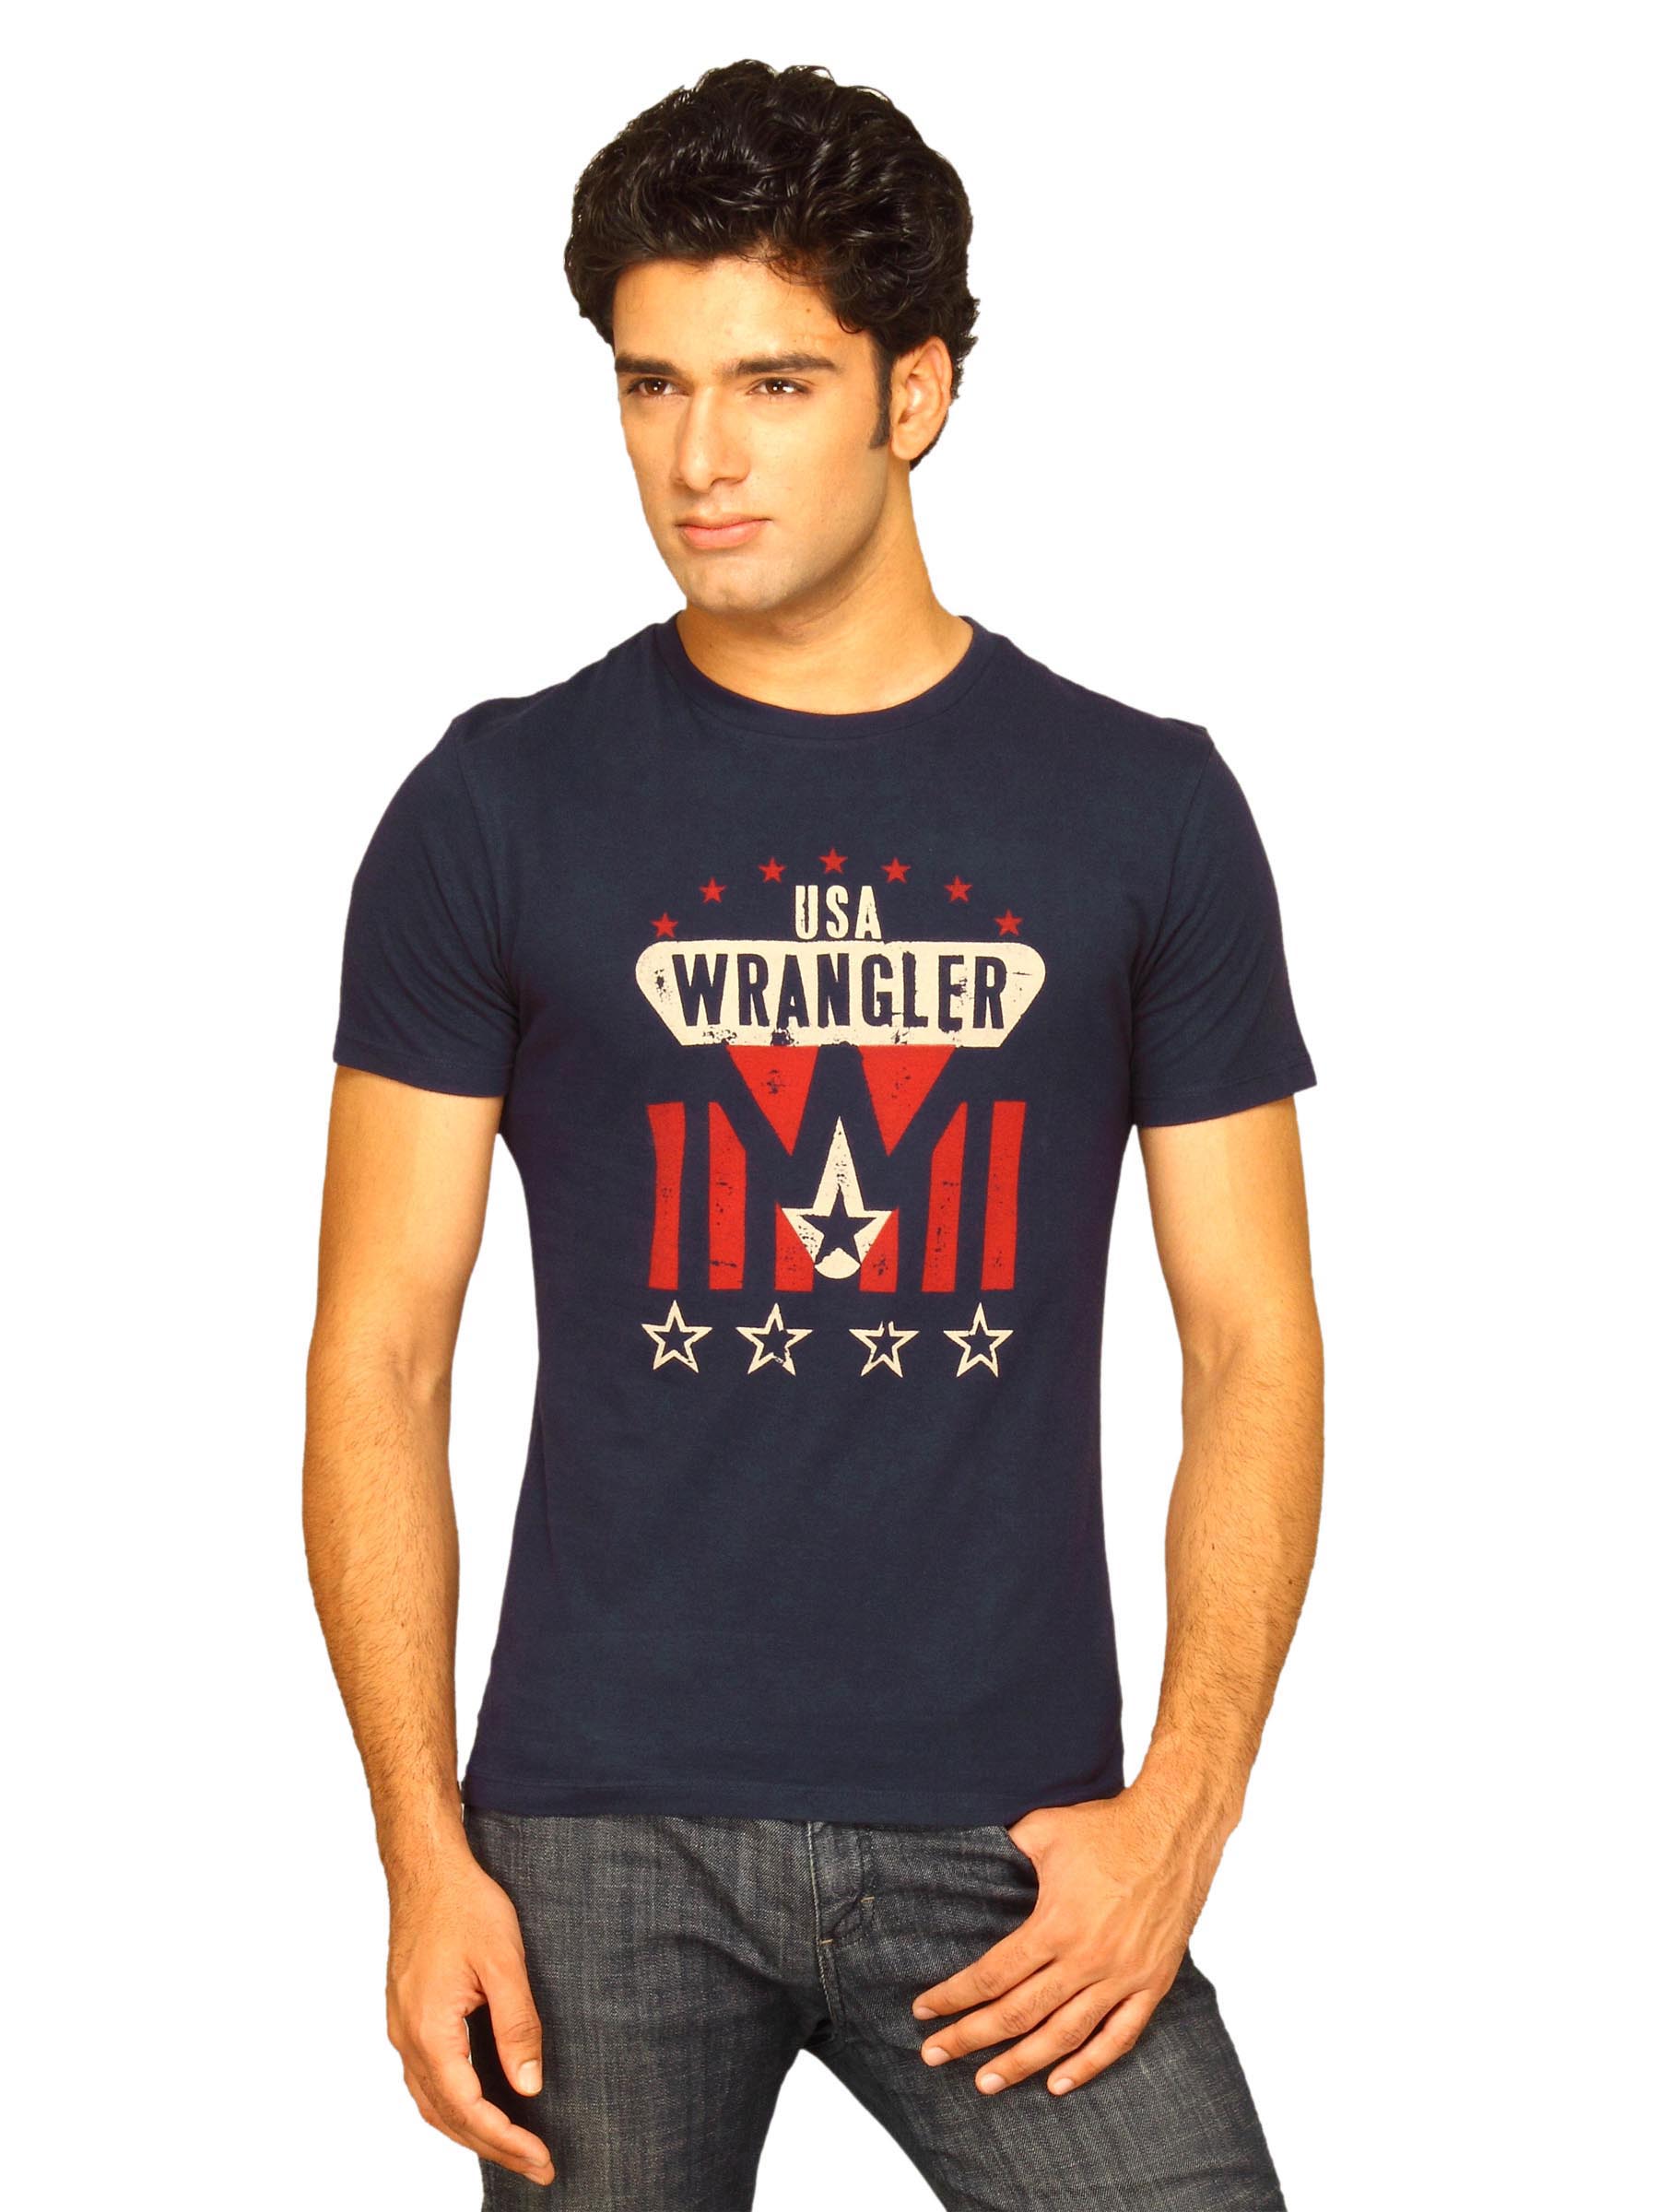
Wrangler Men's Star Flag Pring Navy T-shirt
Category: Apparel / Topwear / Tshirts
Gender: Men
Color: Navy Blue
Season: Summer 2011
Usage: Casual